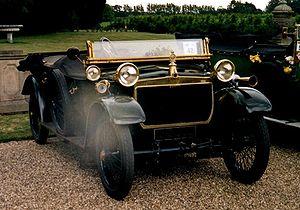
La Lanchester Motor Company Limited fut un des premiers fabricants de voitures anglais, situé jusqu'au début de 1931 à Armourer Mills, Montgomery Street, Sparkbrook, Birmingham, et par la suite à Sandy Lane, Coventry, en Angleterre.